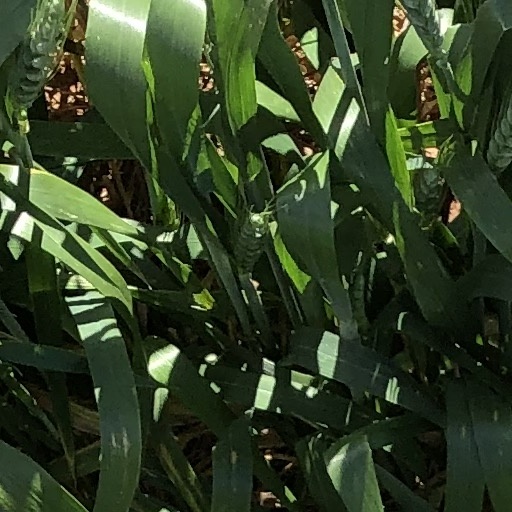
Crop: wheat